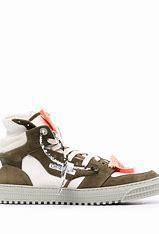
Brand: Off-White
Model: Court 3